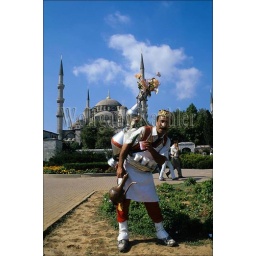
Turkey, istanbul, water bearer, blue mosque in background